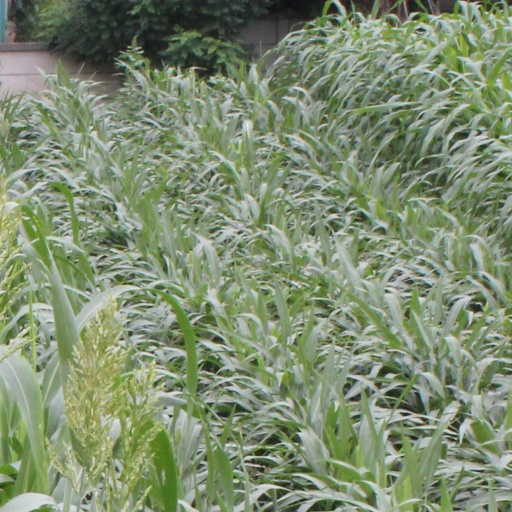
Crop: sorghum